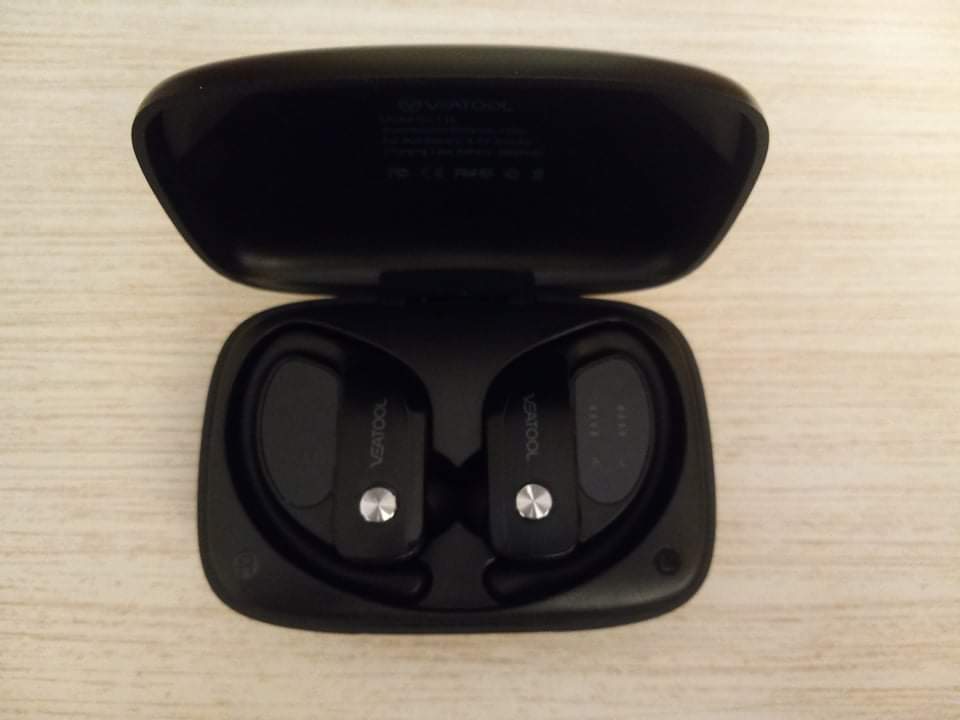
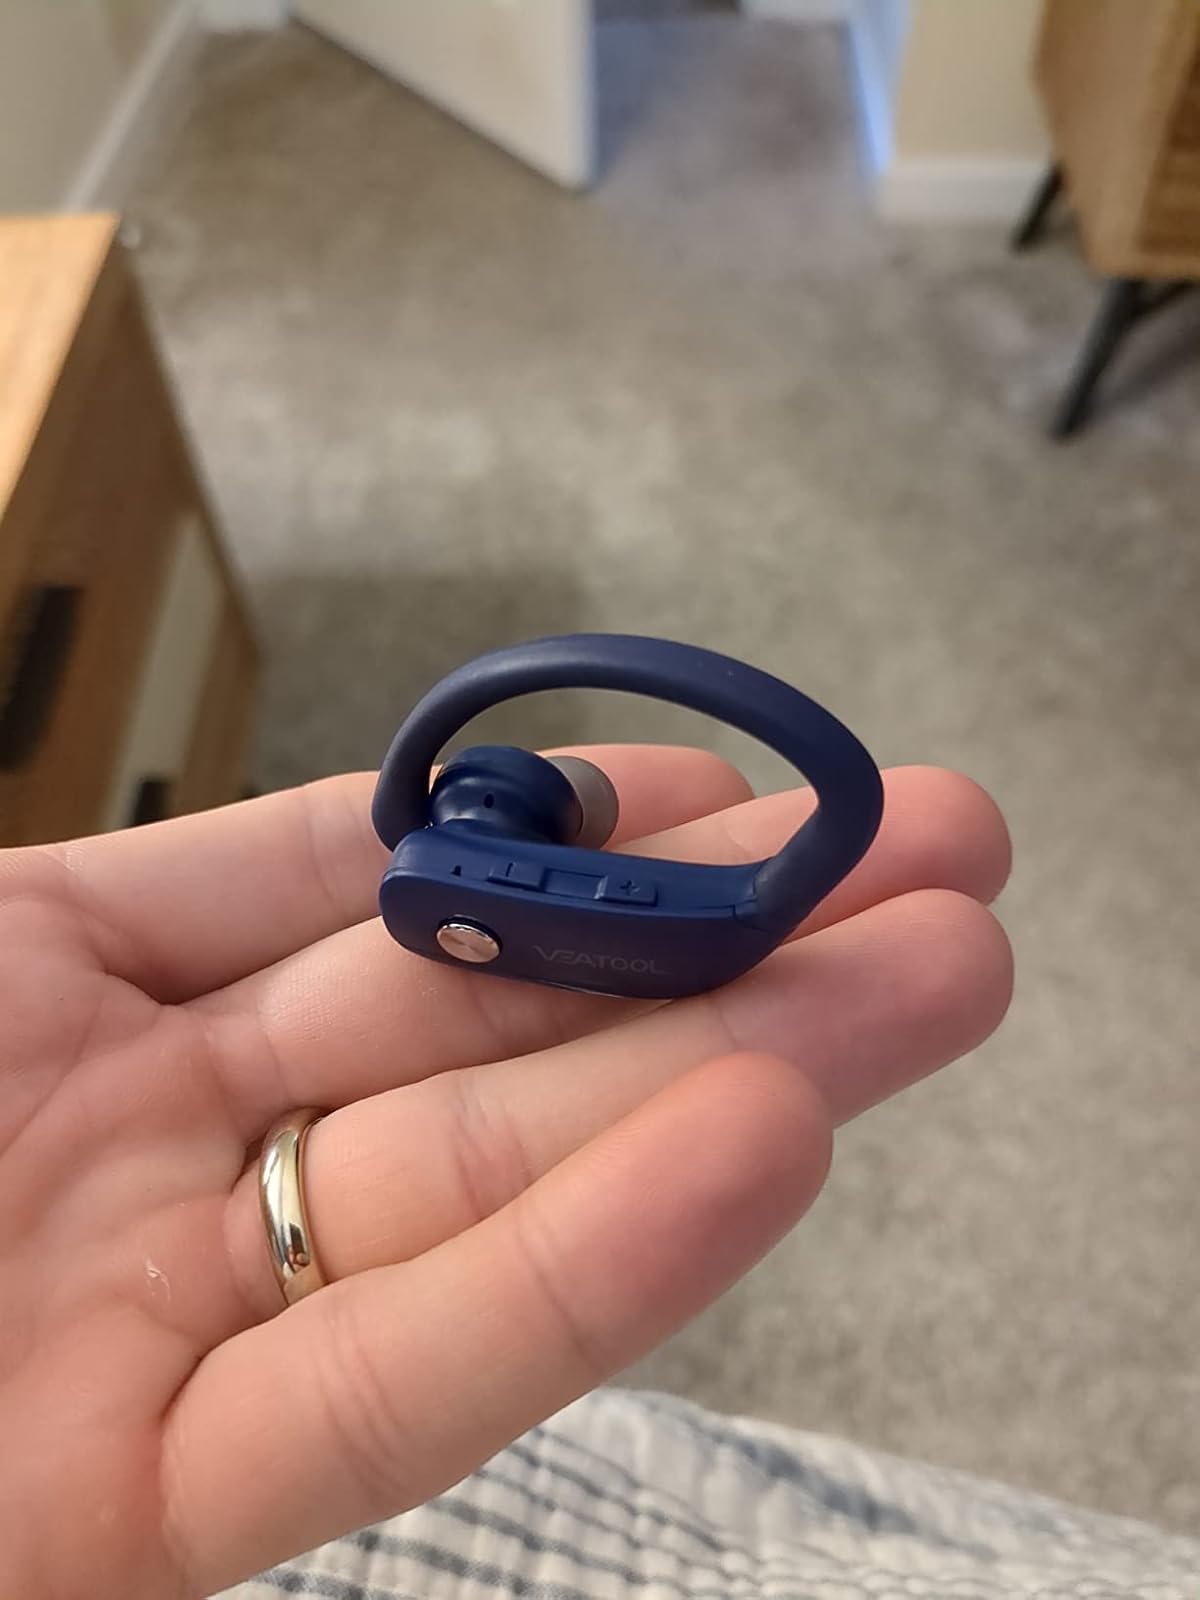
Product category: earbuds
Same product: no